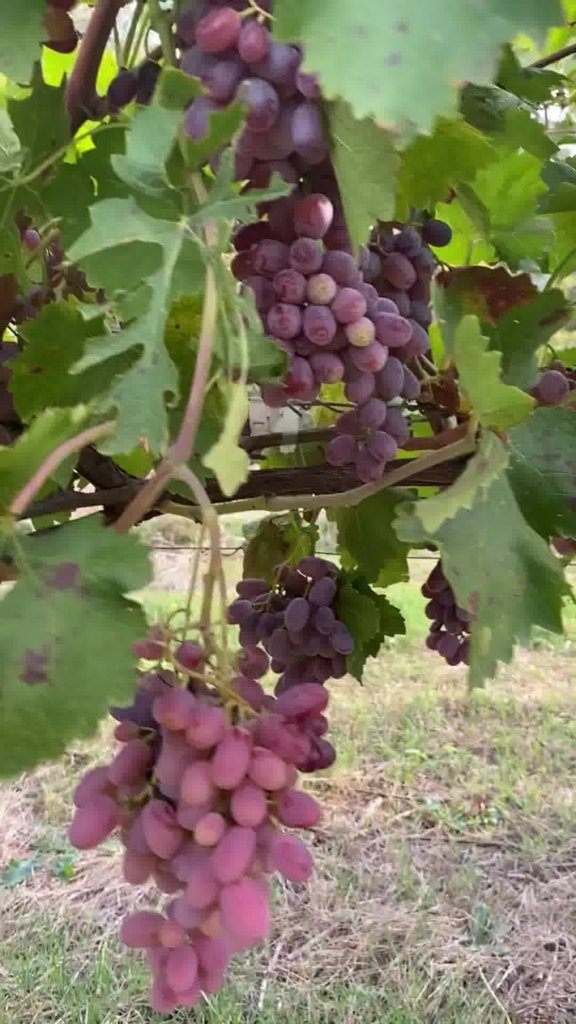
Berries visible: 145
Grape clusters: 6